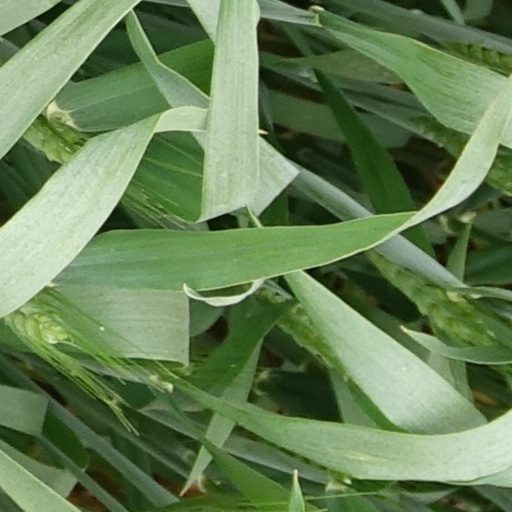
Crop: wheat